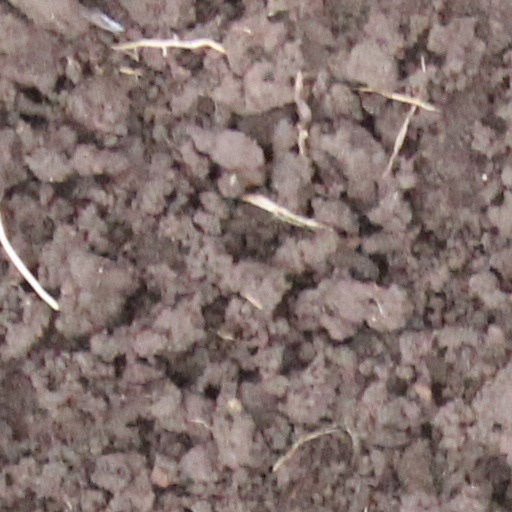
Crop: wheat